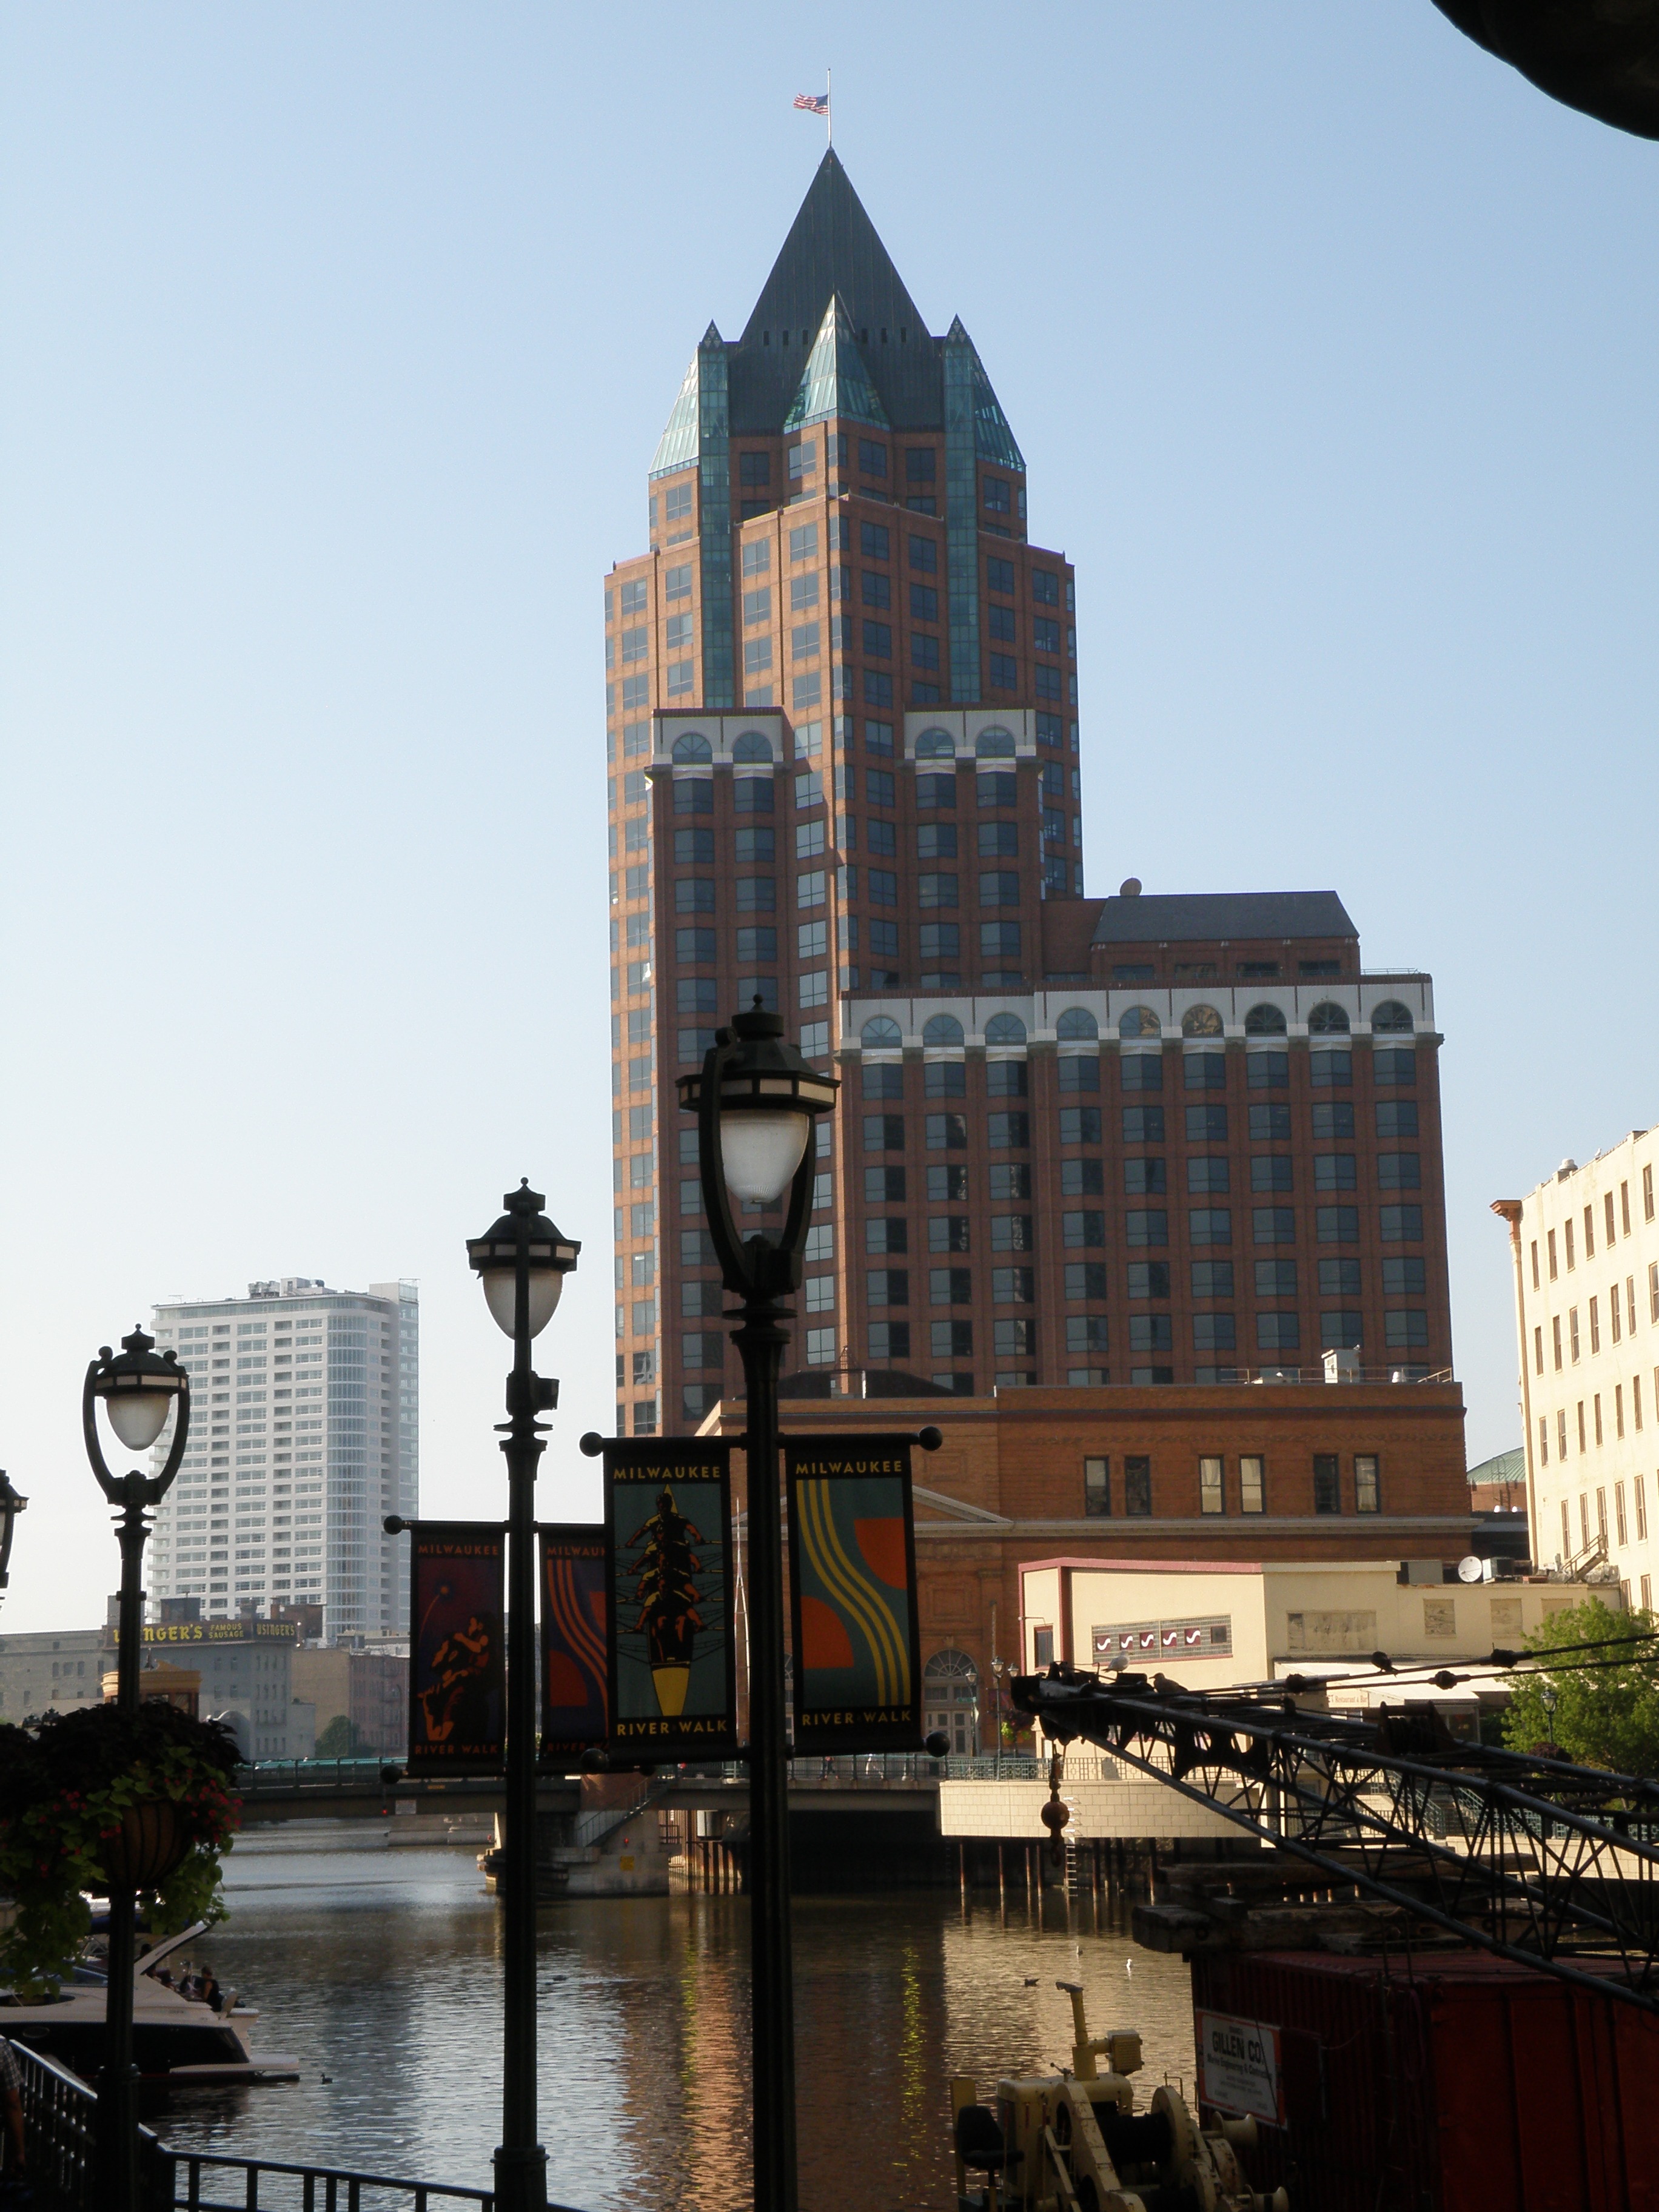
architecture, skyline, town, building, city, skyscraper, cityscape, downtown, evening, reflection, tower, landmark, facade, tourism, tower block, illinois, metropolis, milwaukee, city centre, urban area, human settlement, metropolitan area